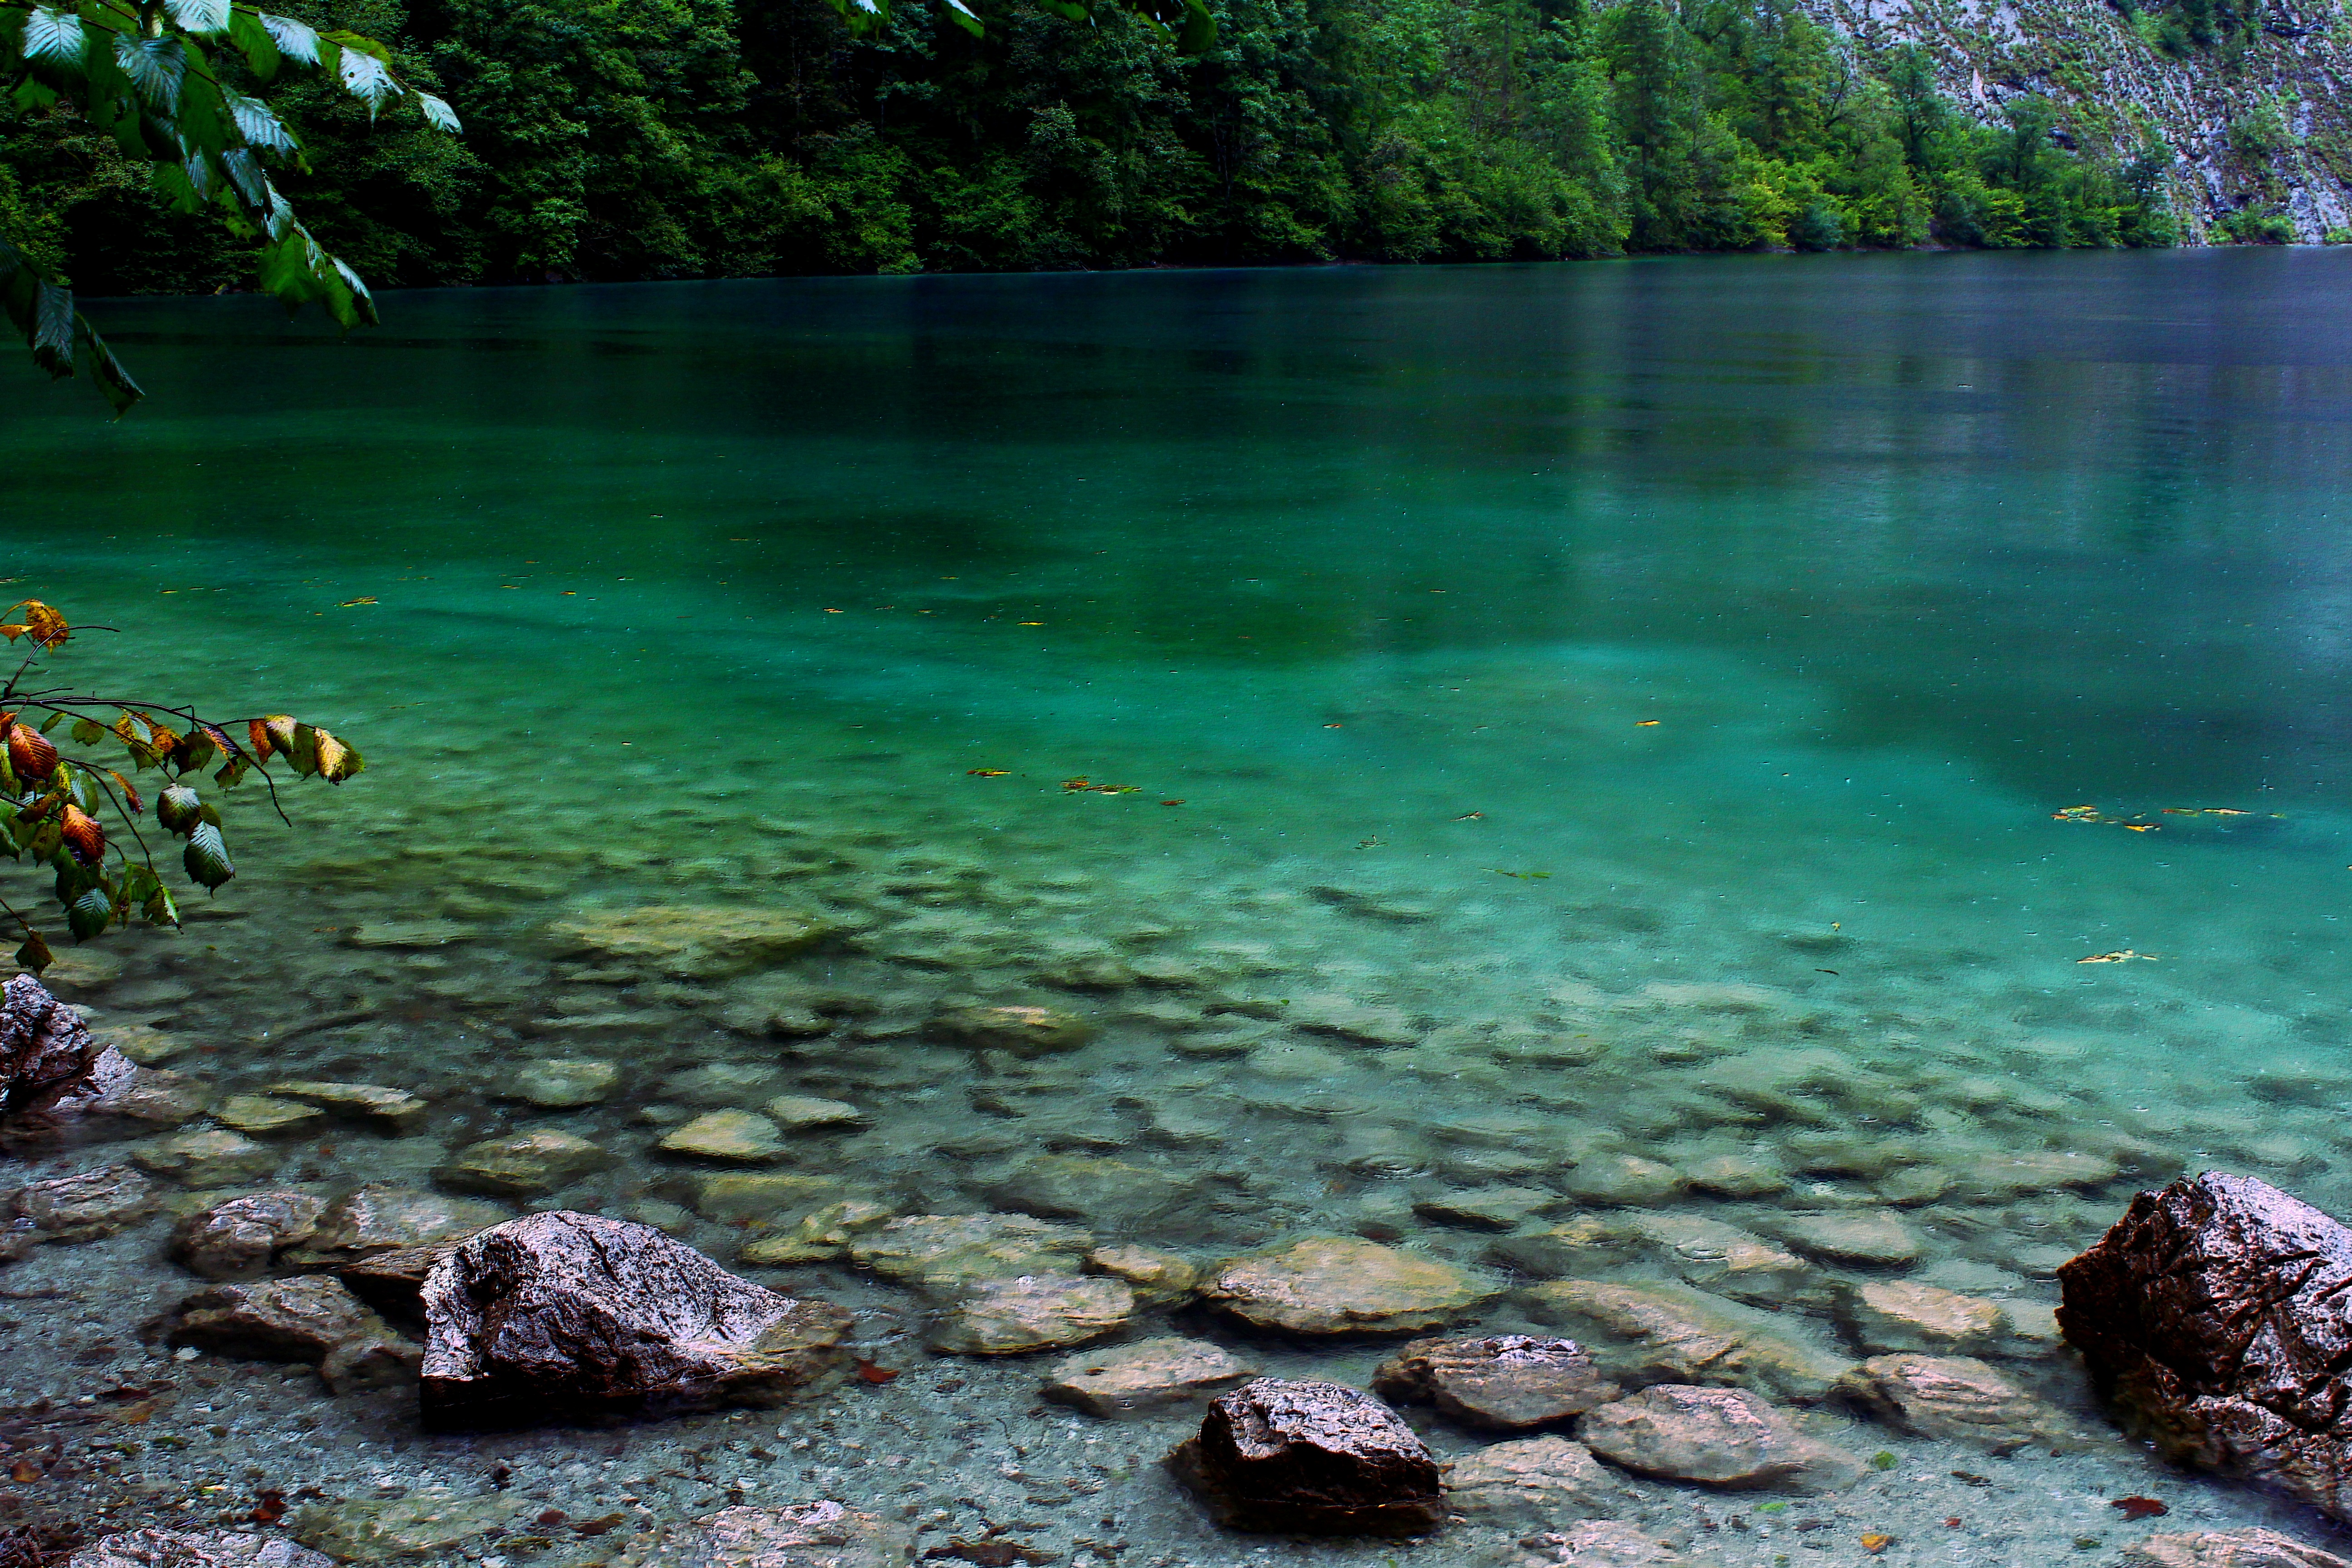
sea, water, nature, rock, lake, clear, stream, reflection, blue, lakeside, body of water, stones, holidays, laguna, habitat, tropics, mirroring, landform, natural environment, geographical feature